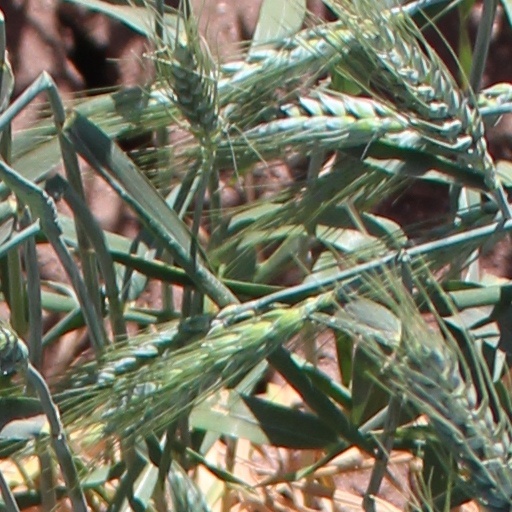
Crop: wheat